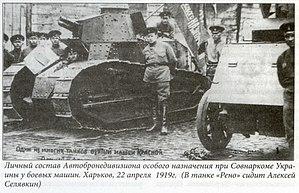
Les mutineries de la mer Noire sont une série de révoltes survenues dans les troupes terrestres et les bâtiments français de l’escadre de la mer Noire en 1919, alors que le gouvernement français soutient les forces russes « blanches » contre les révolutionnaires « rouges » pendant la guerre civile russe. L’intervention française, menée avec de trop faibles moyens navals et terrestres dans un pays hostile est un échec qui n’est pas dû aux mutineries, ces dernières n'intervenant qu'après la décision de mettre un terme aux opérations militaires. Après le retour de l’expédition, les mutineries reprennent et touchent presque tous les ports où stationnent des navires de guerre : à Brest, Cherbourg, Bizerte, Lorient et Toulon avant de se terminer par une ultime poussée en Méditerranée orientale.